Stanislavski's system

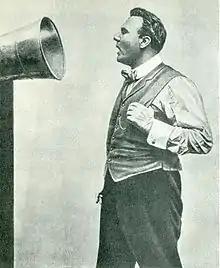
The Russian singer Feodor Chaliapin, whose approach Stanislavski hoped to combine with his system, in order to prove its universality in the crucible of the artifice and conventionality of opera.

The First Studio of the Moscow Art Theatre (MAT) was a theatre studio that Stanislavski created in 1898 in order to research and develop his system. It was conceived as a space in which pedagogical and exploratory work could be undertaken in isolation from the public, in order to develop new forms and techniques. Stanislavski later defined a theatre studio as "neither a theatre nor a dramatic school for beginners, but a laboratory for the experiments of more or less trained actors." The First Studio's founding members included Yevgeny Vakhtangov, Michael Chekhov, Richard Boleslavsky, and Maria Ouspenskaya, all of whom would exert a considerable influence on the subsequent history of theatre.